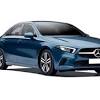
Vehicle type: Cars